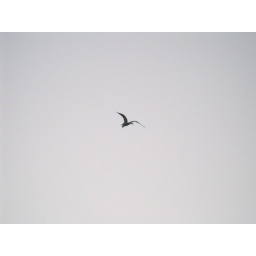
great egret flying in the bright dawn sky